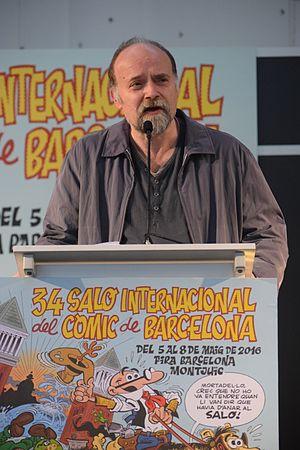
L'editeur et critique de bande dessinée Antoni Guiral Conti en présentant la cérémonie des prix du Salon International de la Bande Dessinée de Barcelona (2016). Español: El editor y crítico de cómics Antoni Guiral presentando el acto de entrega de los premios del Salón Internacional del Cómic de Barcelona (2016).